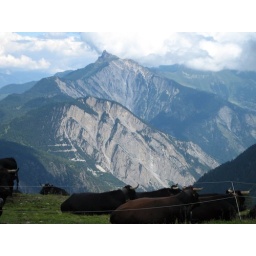
pasture in the mountain